Hunter River Railway Company

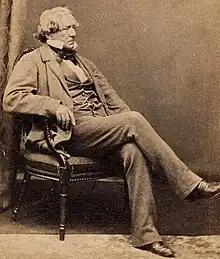
William Wentworth was one of the prominent figures involved in the company's establishment.

On 20 April 1853, a public meeting was held at the Royal Hotel in Sydney to discuss the creation of a company for the development of a railway between Newcastle and Maitland. The meeting was chaired by the statesman William Wentworth. Among the political figures in attendance were Legislative Council speaker Sir Charles Nicholson, future premier Charles Cowper and Legislative Council members W. Bradley, T.W. Smart, Captain King and Dr. Douglas. Also attending were commercial figures Captain W. Russell, J. Gilchrist, T. Holt, J. B. Darvall, T.S. Mort, J.E. Ebsworth, C. Kemp, S.D. Gordon, David Jones, Dr Mitchell, John Croft and J.F. Josephson, and others. Wentworth gave a speech about the project and its potential, as the "Sydney Morning Herald" reported:Intimately acquainted with the district and its resources, the honourable and learned member described, in his usual lucid manner, the favourable results of the careful surveys which had been made; the trifling nature of the engineering difficulties, even if the line were afterwards extended to Scone, to the North, and Sydney to the South; and last, but not least, he reminded the meeting of the well-known fact that the county of Durham, and the Hunter River district generally, were the most productive localities in the colony.The attendees resolved to seek land grants for terminals and stations, and capital funding, from the Government. An Act of the Legislative Council granting the Company authority to build a railway "in or near Newcastle terminating in or near East Maitland or West Maitland and beyond" received royal assent on 18 October 1853. The company was based in Sydney. It held its first general meeting of shareholders on 8 November 1853. The first meeting of directors was held on 11 November, electing Charles Kemp as chairman.